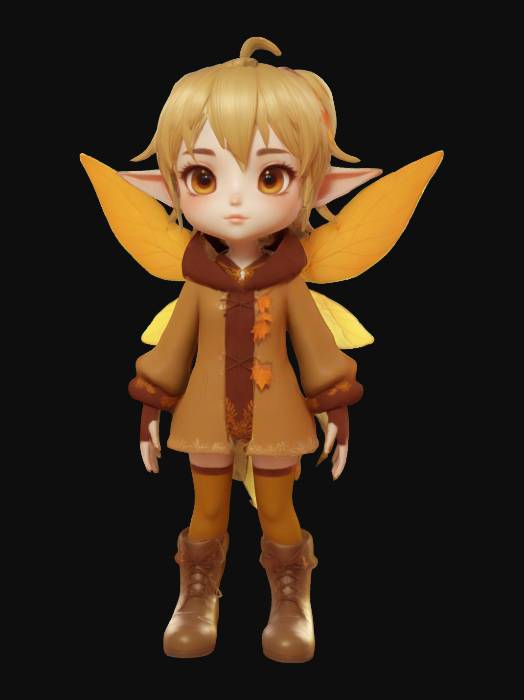
미적 점수 (1~10점): 8